Kiruna Church

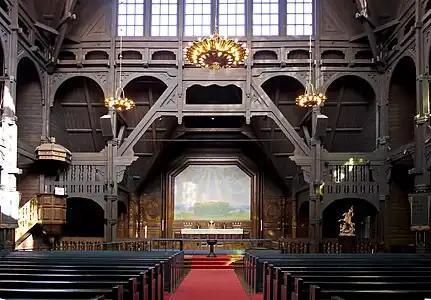
Interior of the church.

The church was built between 1909 and 1912, and consecrated by Bishop Olof Bergqvist on 8 December 1912. Since 1913, the church has been included in the Jukkasjärvi parish in the diocese of Luleå. Gustaf Wickman was the church's architect and the famous altarpiece is a work of Prince Eugen, Duke of Närke.